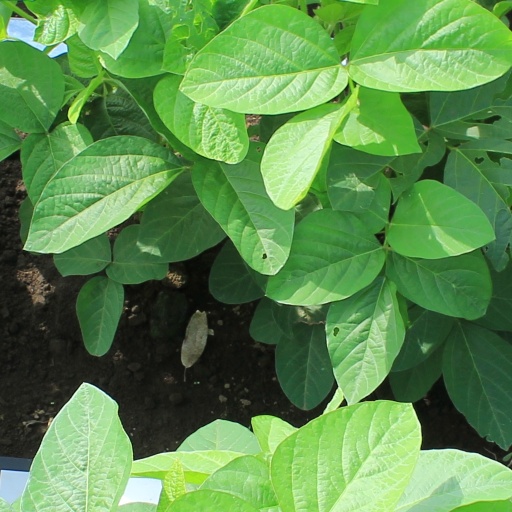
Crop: soybean